Hélène de Gingins

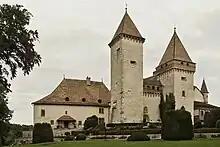
La Sarraz Castle, the de Gingins ancestral home

De Gingins became a salonnière, hosting political and religious salons in her home in Geneva. Through her salons, she was introduced to the English social reformer Josephine Butler, who convinced her to join the Comité intercantonal de dames in 1876. Through this organization, de Gingins worked to end female prostitution and promote children's welfare. Later, she joined the Association of Friends of the Young Girl and l'Association du sou pour le relèvement moral, which financed relief work. From 1891 to 1905, she served as vice president of the International Abolitionist Federation.